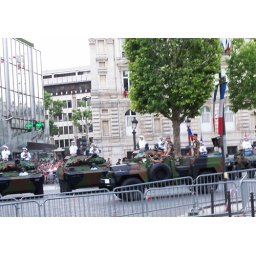
The man standing in back of jeep has a kepi - military hat - like Charles de Gaulle wore!